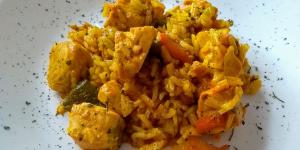
arroz con salmon